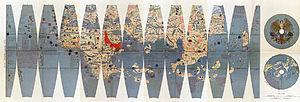
Le globe Erdapfel est un globe planétaire réalisé par Martin Behaim entre 1492 et 1493. Il s'agit du plus vieux globe au monde encore conservé. Il fut fabriqué en 1492-1493 sur commande du conseil municipal de Nuremberg par différents artisans sur la base des instructions de Martin Behaim. L'objet est aujourd'hui exposé au Germanisches Nationalmuseum de Nuremberg. C'est une des dernières représentations cartographiques du monde avant la découverte de l'Amérique par Christophe Colomb.